Jack Boone

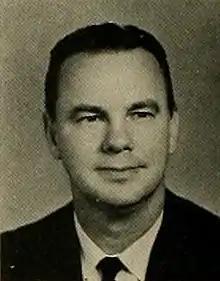
Boone pictured in "The Buccaneer 1956", ECU yearbook

Robert Lee "Jack" Boone (May 28, 1918 – February 6, 1984) was an American football player and coach; most notably he served as head coach for the college football team of East Carolina College (now East Carolina University) for ten years.